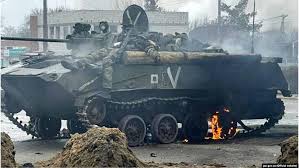
Label: BMD